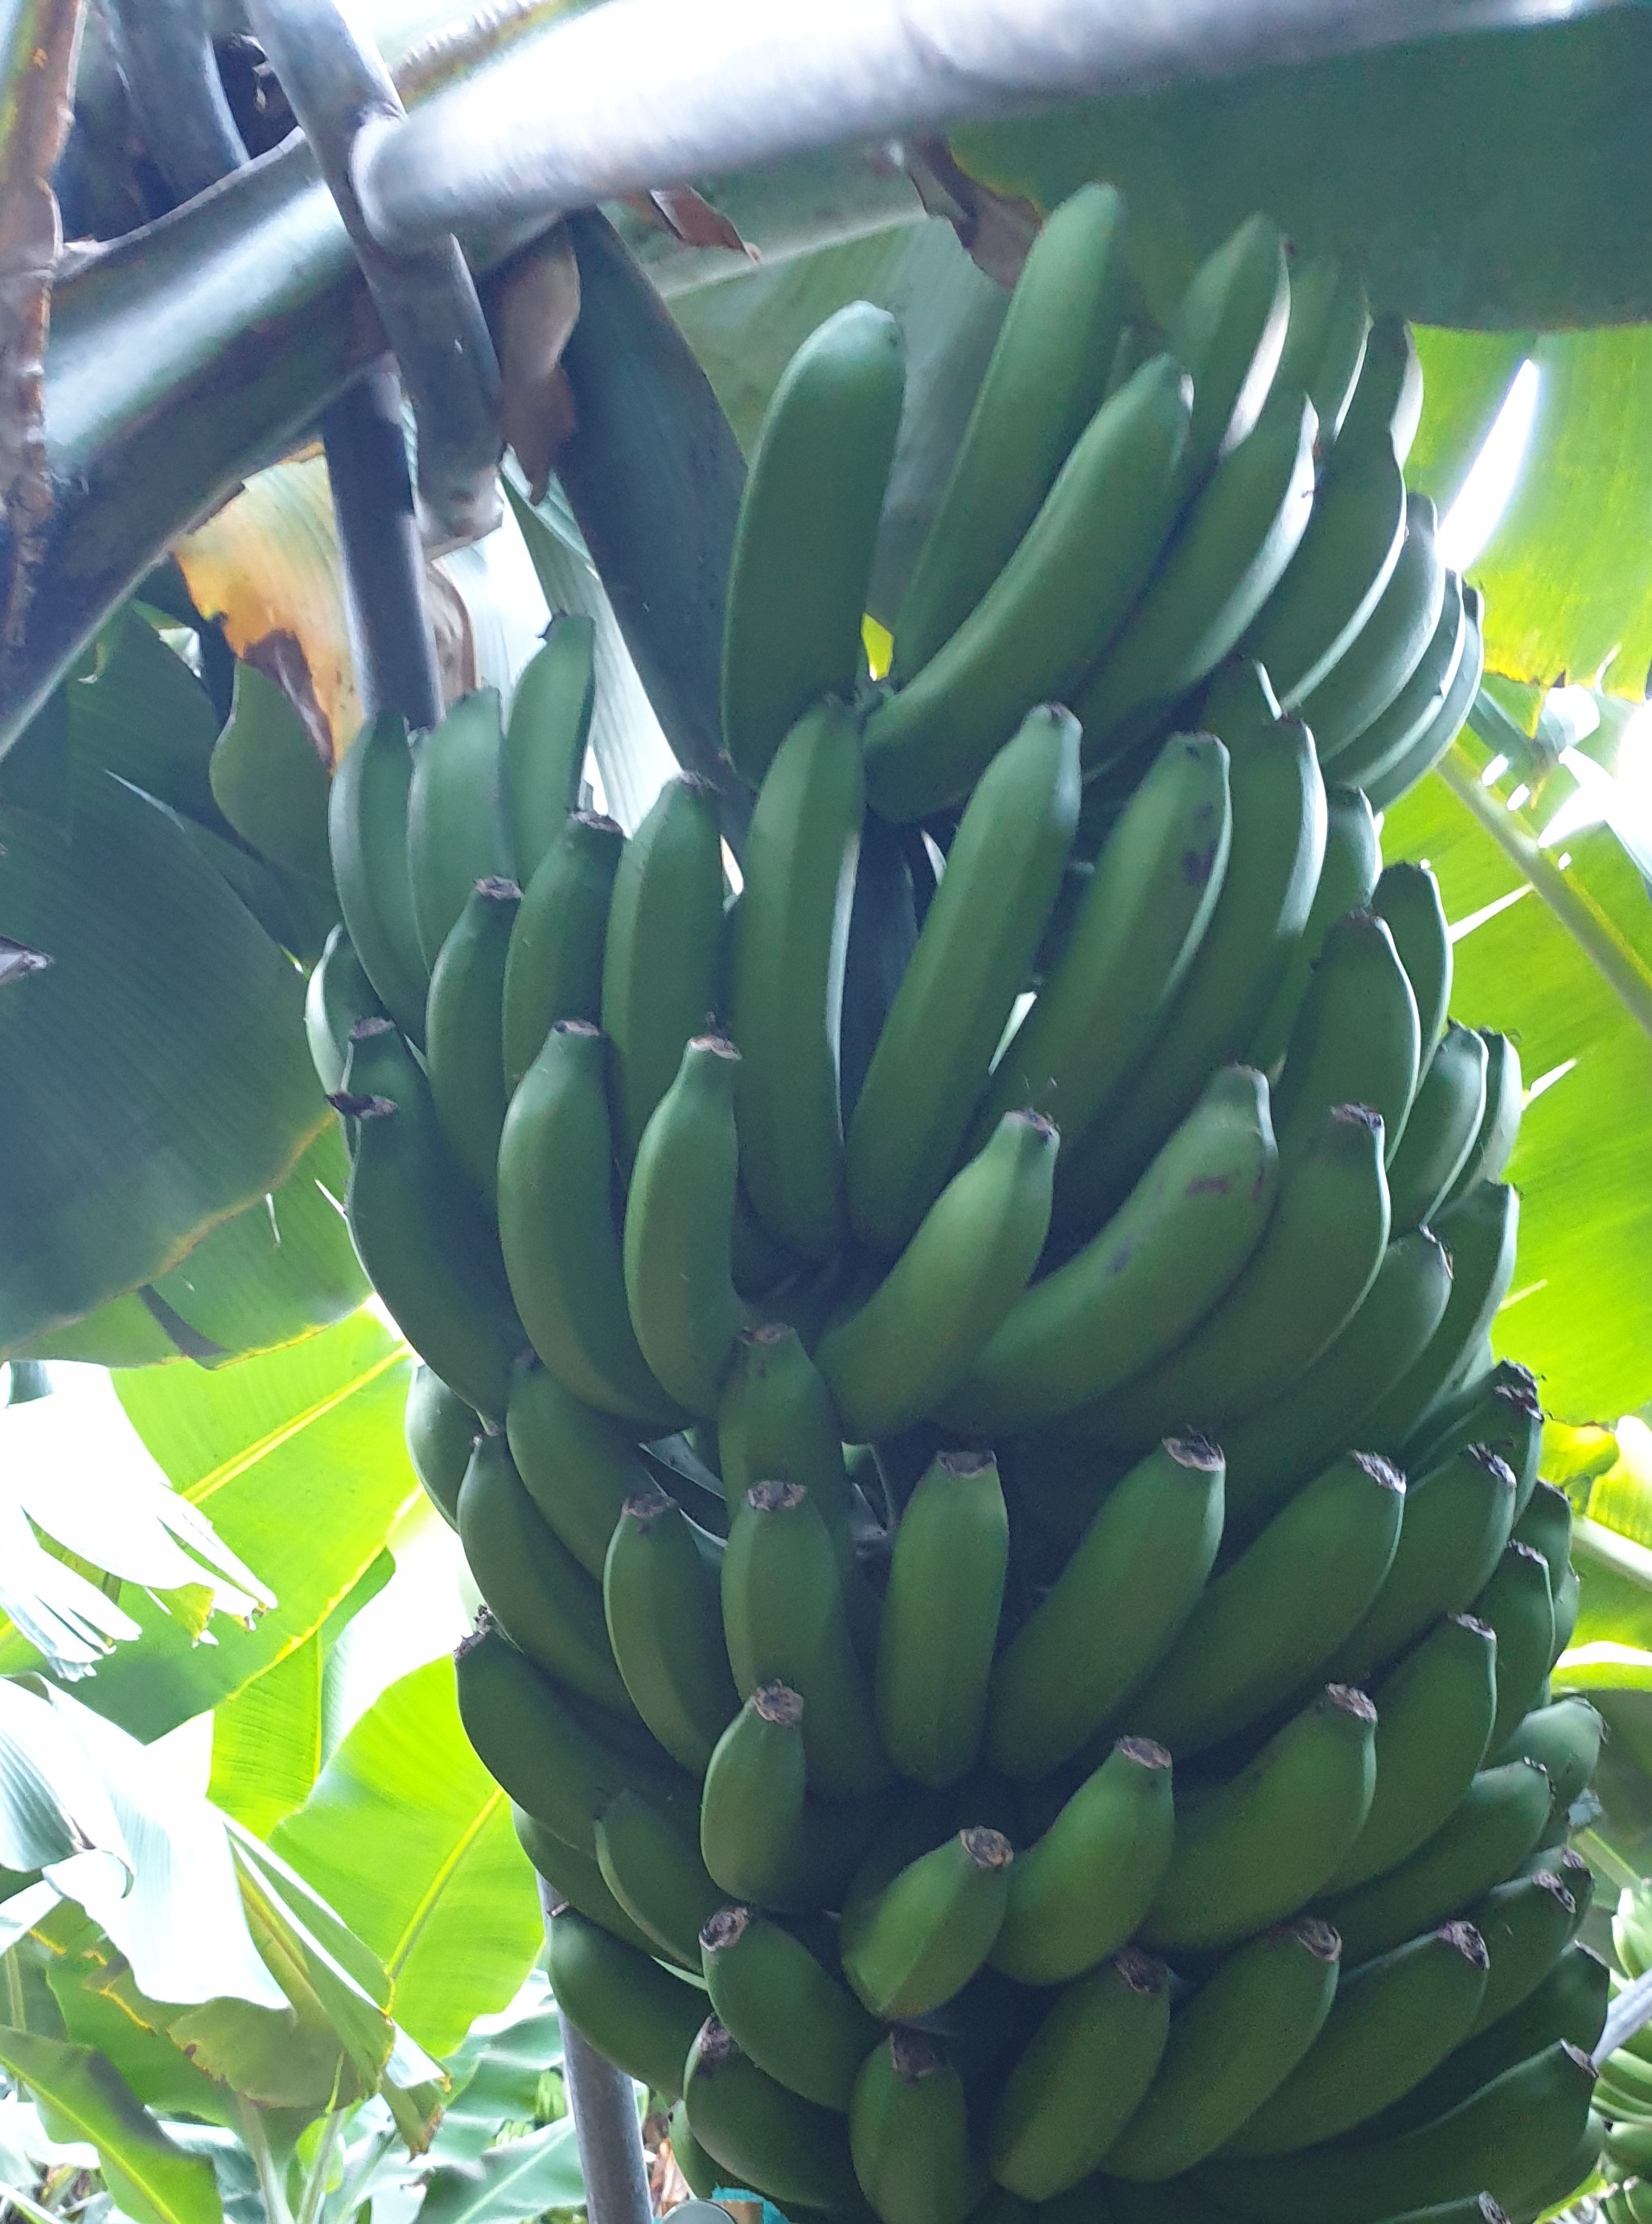
Label: Cut